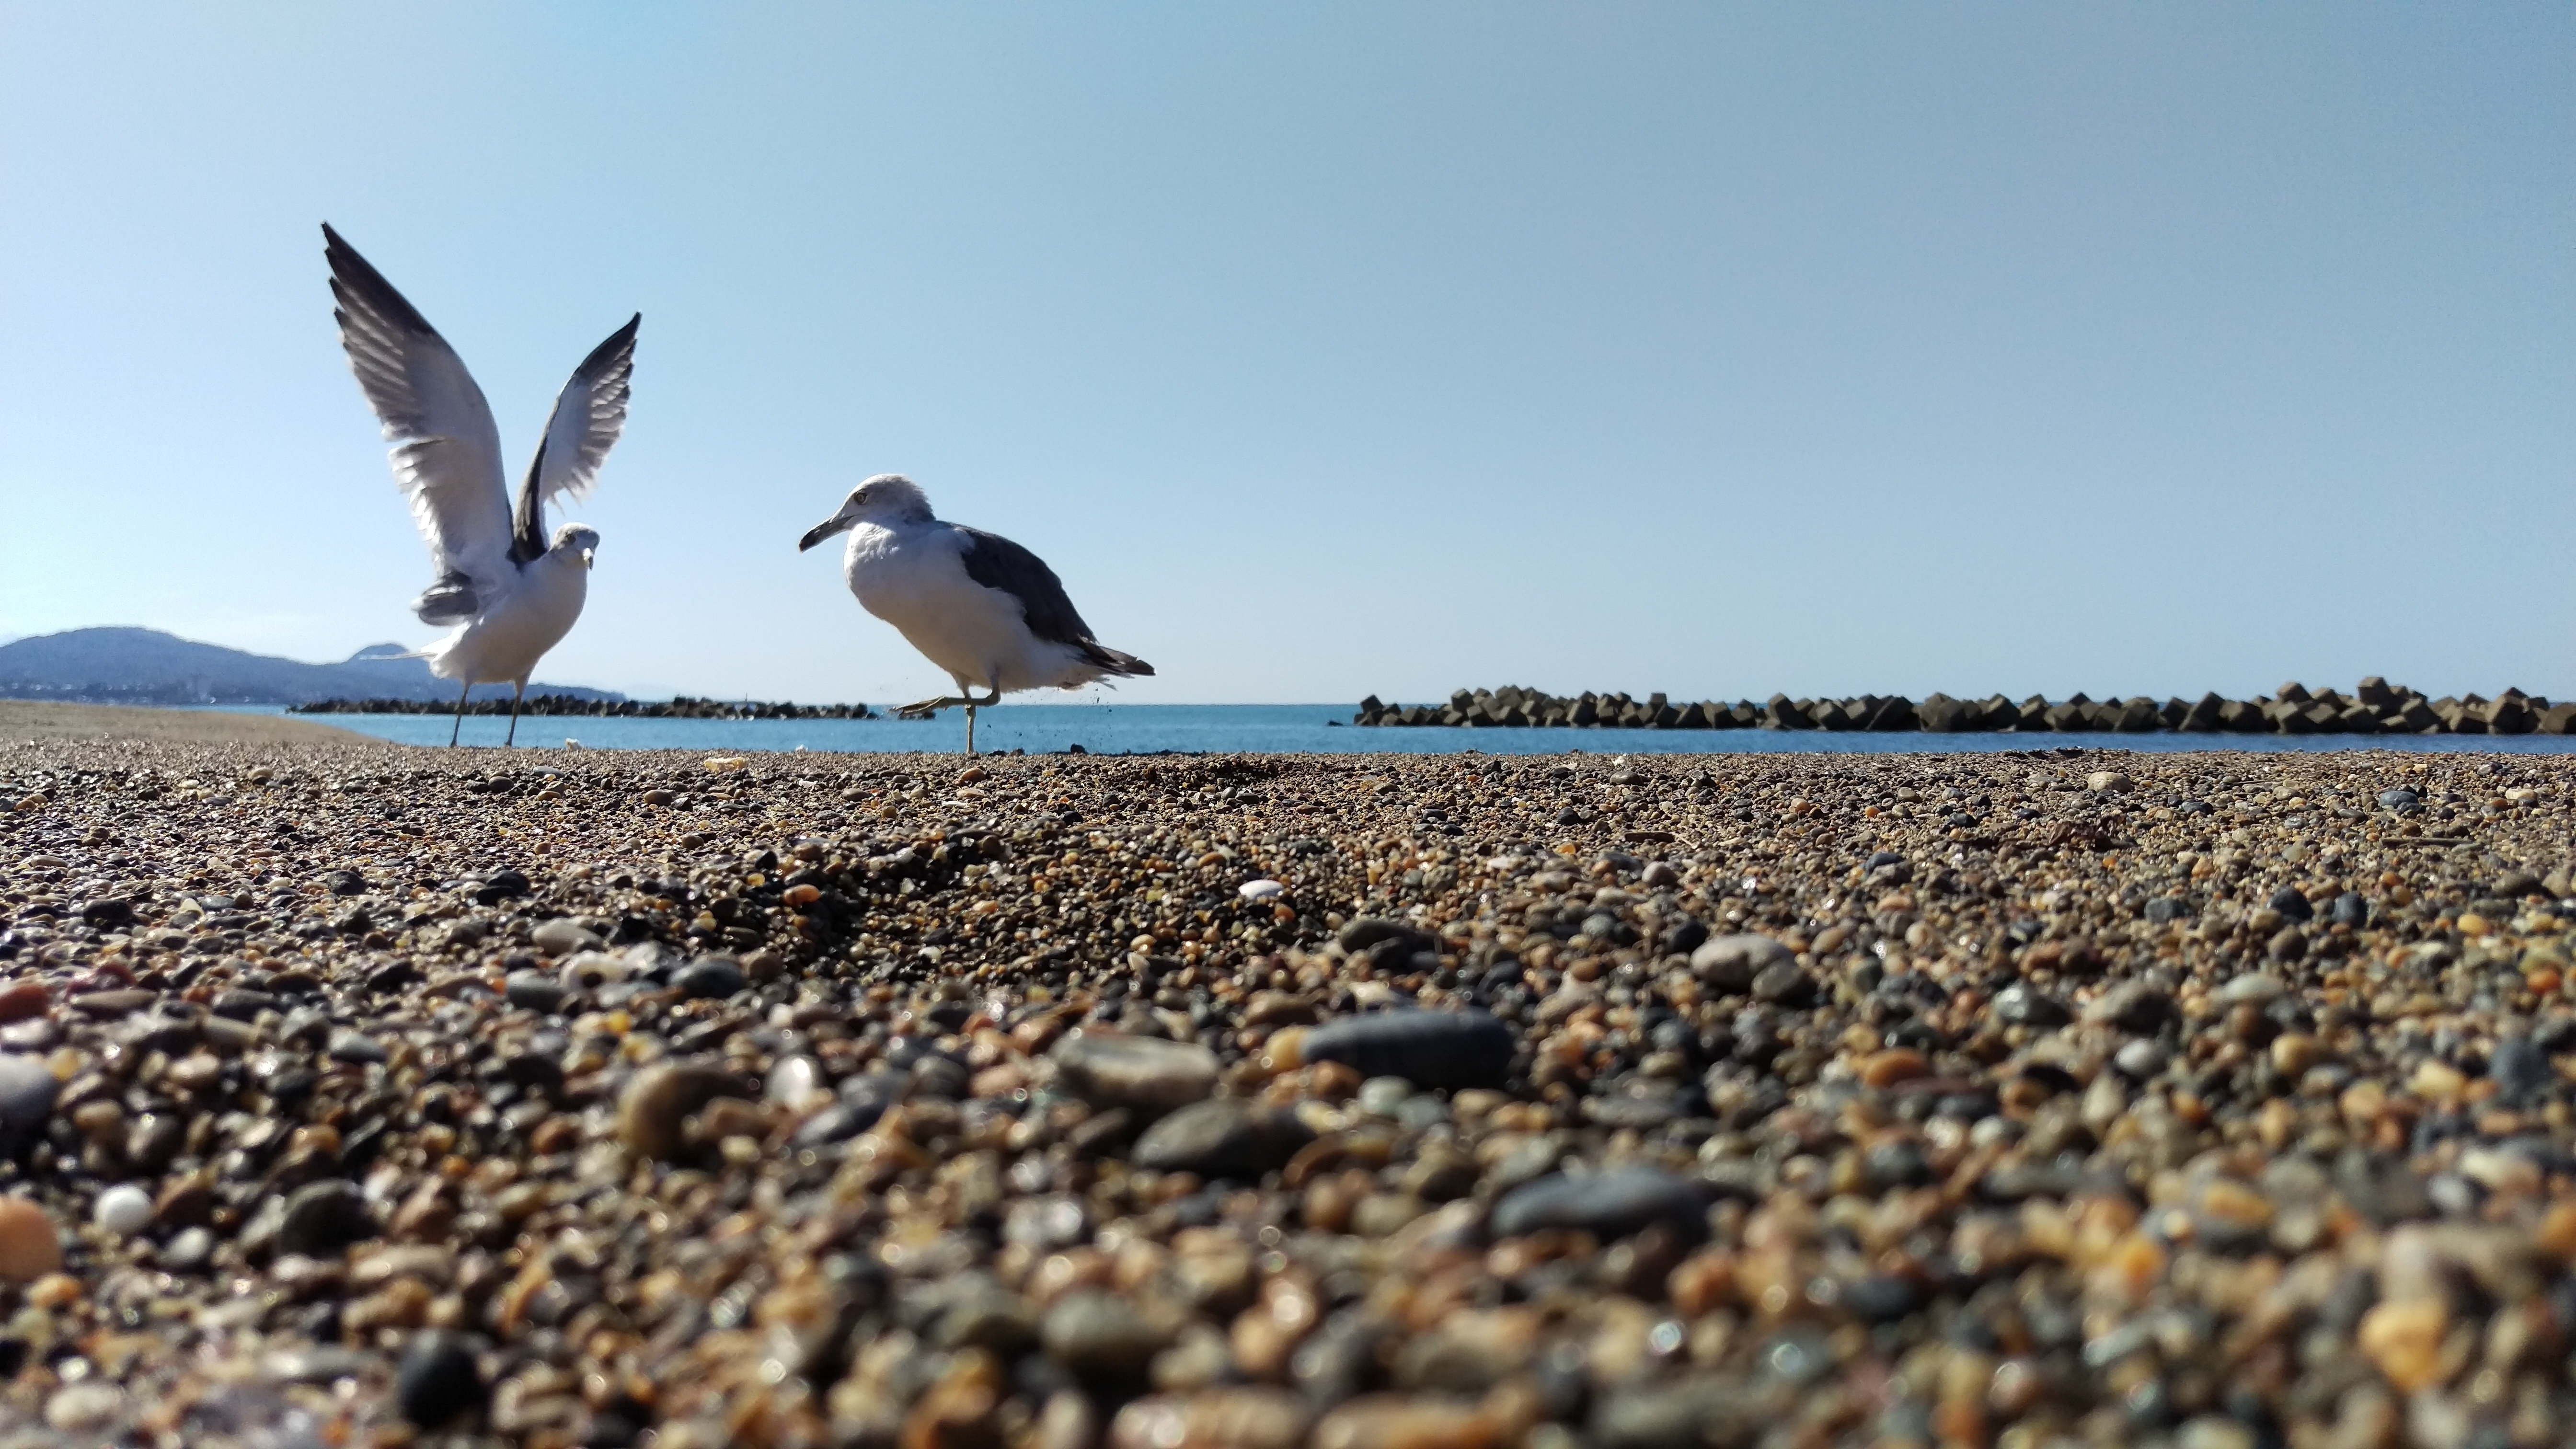
beach, sea, coast, sand, bird, shore, seabird, flock, gull, natural, wild animal, sea gull, a sunny day, charadriiformes